Buck's Corner Historic District

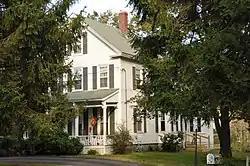
590 Woburn Street

Buck's Corner Historic District encompasses a cluster of formerly rural (now suburban) properties in eastern Wilmington, Massachusetts. The district covers , and includes six houses and three barns whose construction dates range from the late 17th to the late 19th centuries. Many of them have some association with the descendants of Roger Buck, who with his son Ephraim is said to have built the Ephraim Buck House (216 Wildwood Street) around the turn of the 18th century. Other houses in the district range along Woburn Street, south from Wildwood Street to Allenhurst Way. The district was listed on the National Register of Historic Places in 2003.